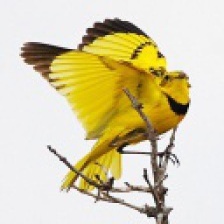
Species: GOLDEN PIPIT
Scientific name: TMETOTHYLACUS TENELLUS